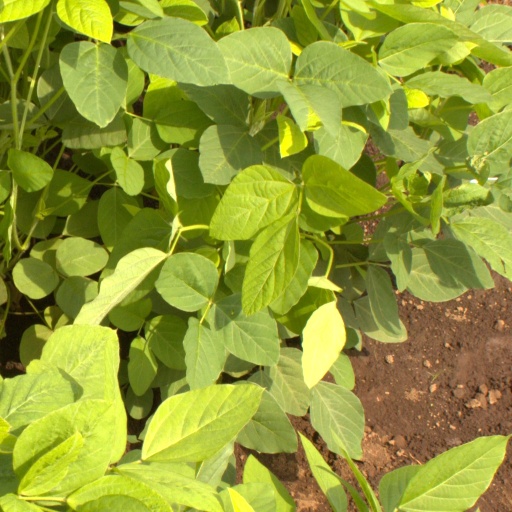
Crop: soybean